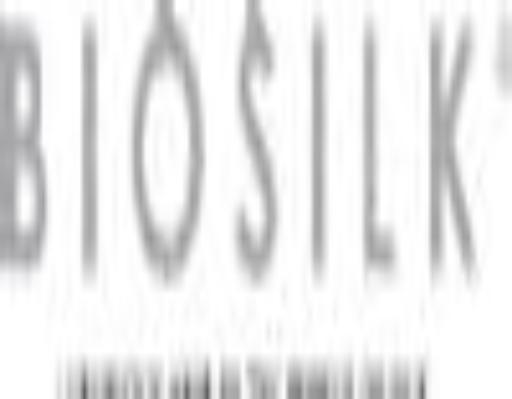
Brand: Biosilk
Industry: Necessities